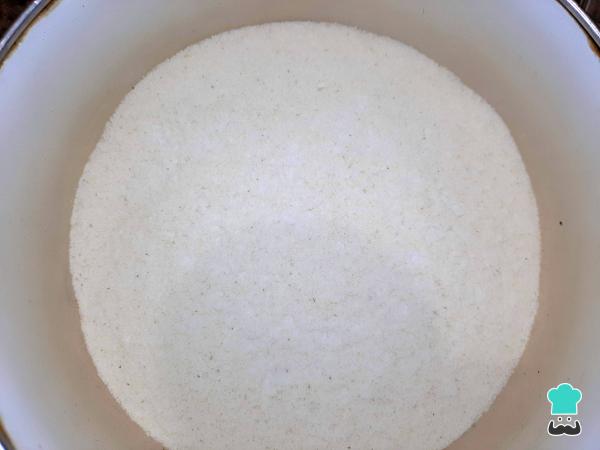
1En un bol mediano, añade la harina de maíz para la masa y una pizca de sal.